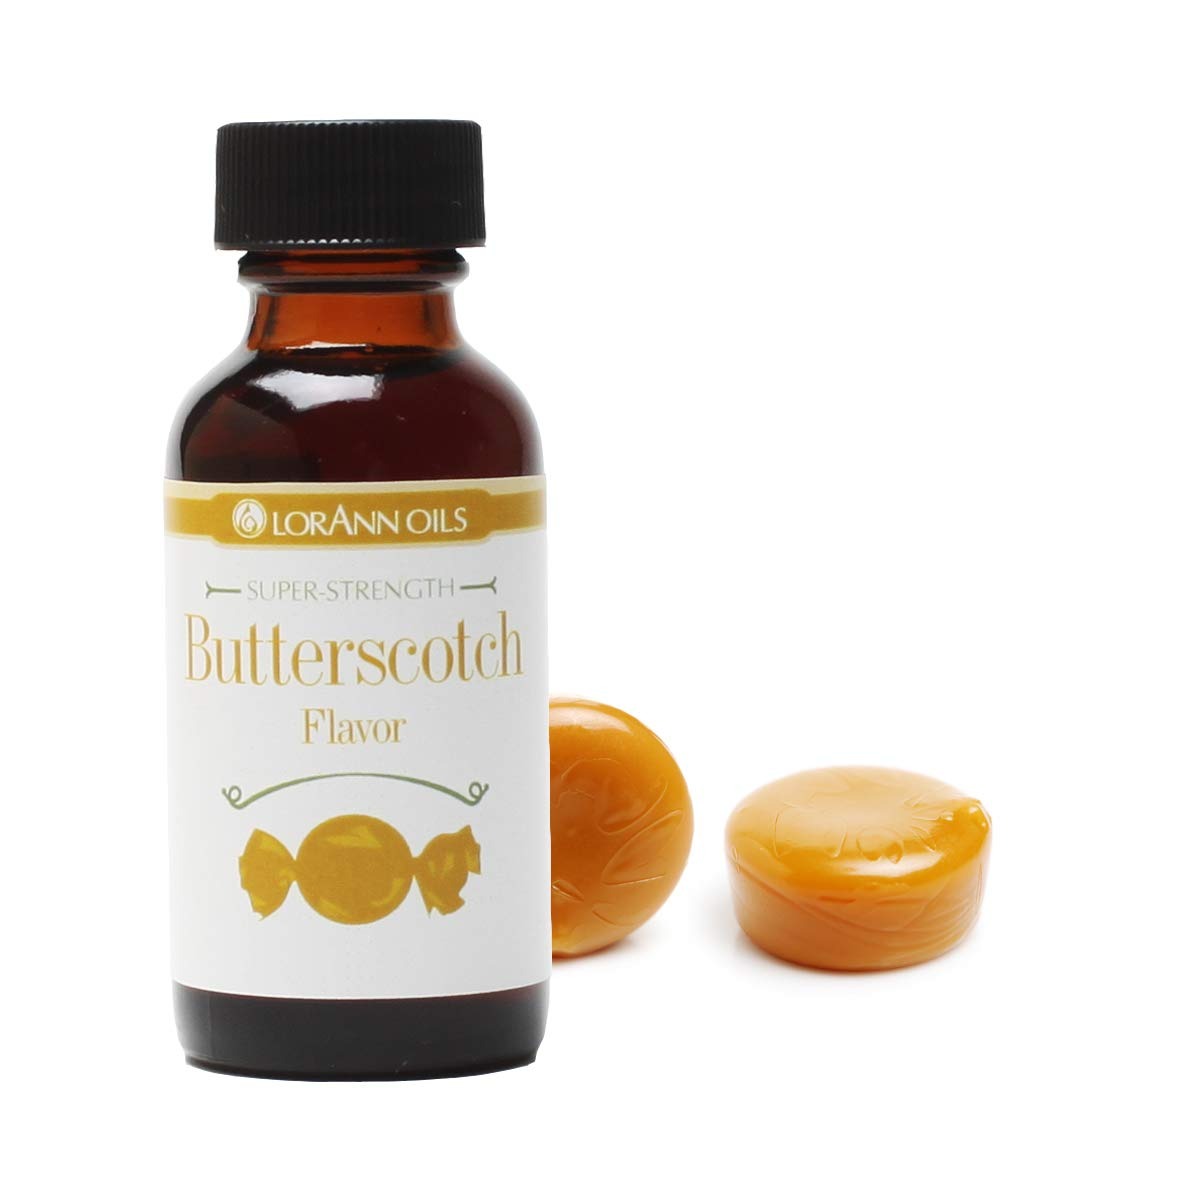
Item Name: LorAnn Oils Super Strength Flavoring - Used For Candy Making, Flavoring Extracts, Baking, Hard Candy, & Flavor Oils - Bold, Natural Flavors 4X Stronger Than Extracts, Butterscotch, Pack of 4, 1 fl oz
Bullet Point 1: Sweet, buttery butterscotch flavor with a rich, caramel-like finish.
Bullet Point 2: 3-4X STRONGER THAN EXTRACTS: LorAnn Oils deliver flavors 3-4 times stronger than typical extracts, offering bold, concentrated taste in every drop.
Bullet Point 3: CANDY & BAKING FLAVORING: Used for baking, candy making, hard candy, gummies, and more for bold flavor in all your treats that won’t bake out.
Bullet Point 4: ALCOHOL & GLUTEN FREE: Kosher, gluten-free, keto-friendly, alcohol-free, and made in the USA.
Bullet Point 5: PROFESSIONAL QUALITY: Super Strength Flavorings are secret ingredients used by professionals in baking, hard candy, and gummies that give them that “bakery” taste!
Value: 4.0
Unit: Count

Price: 12.4